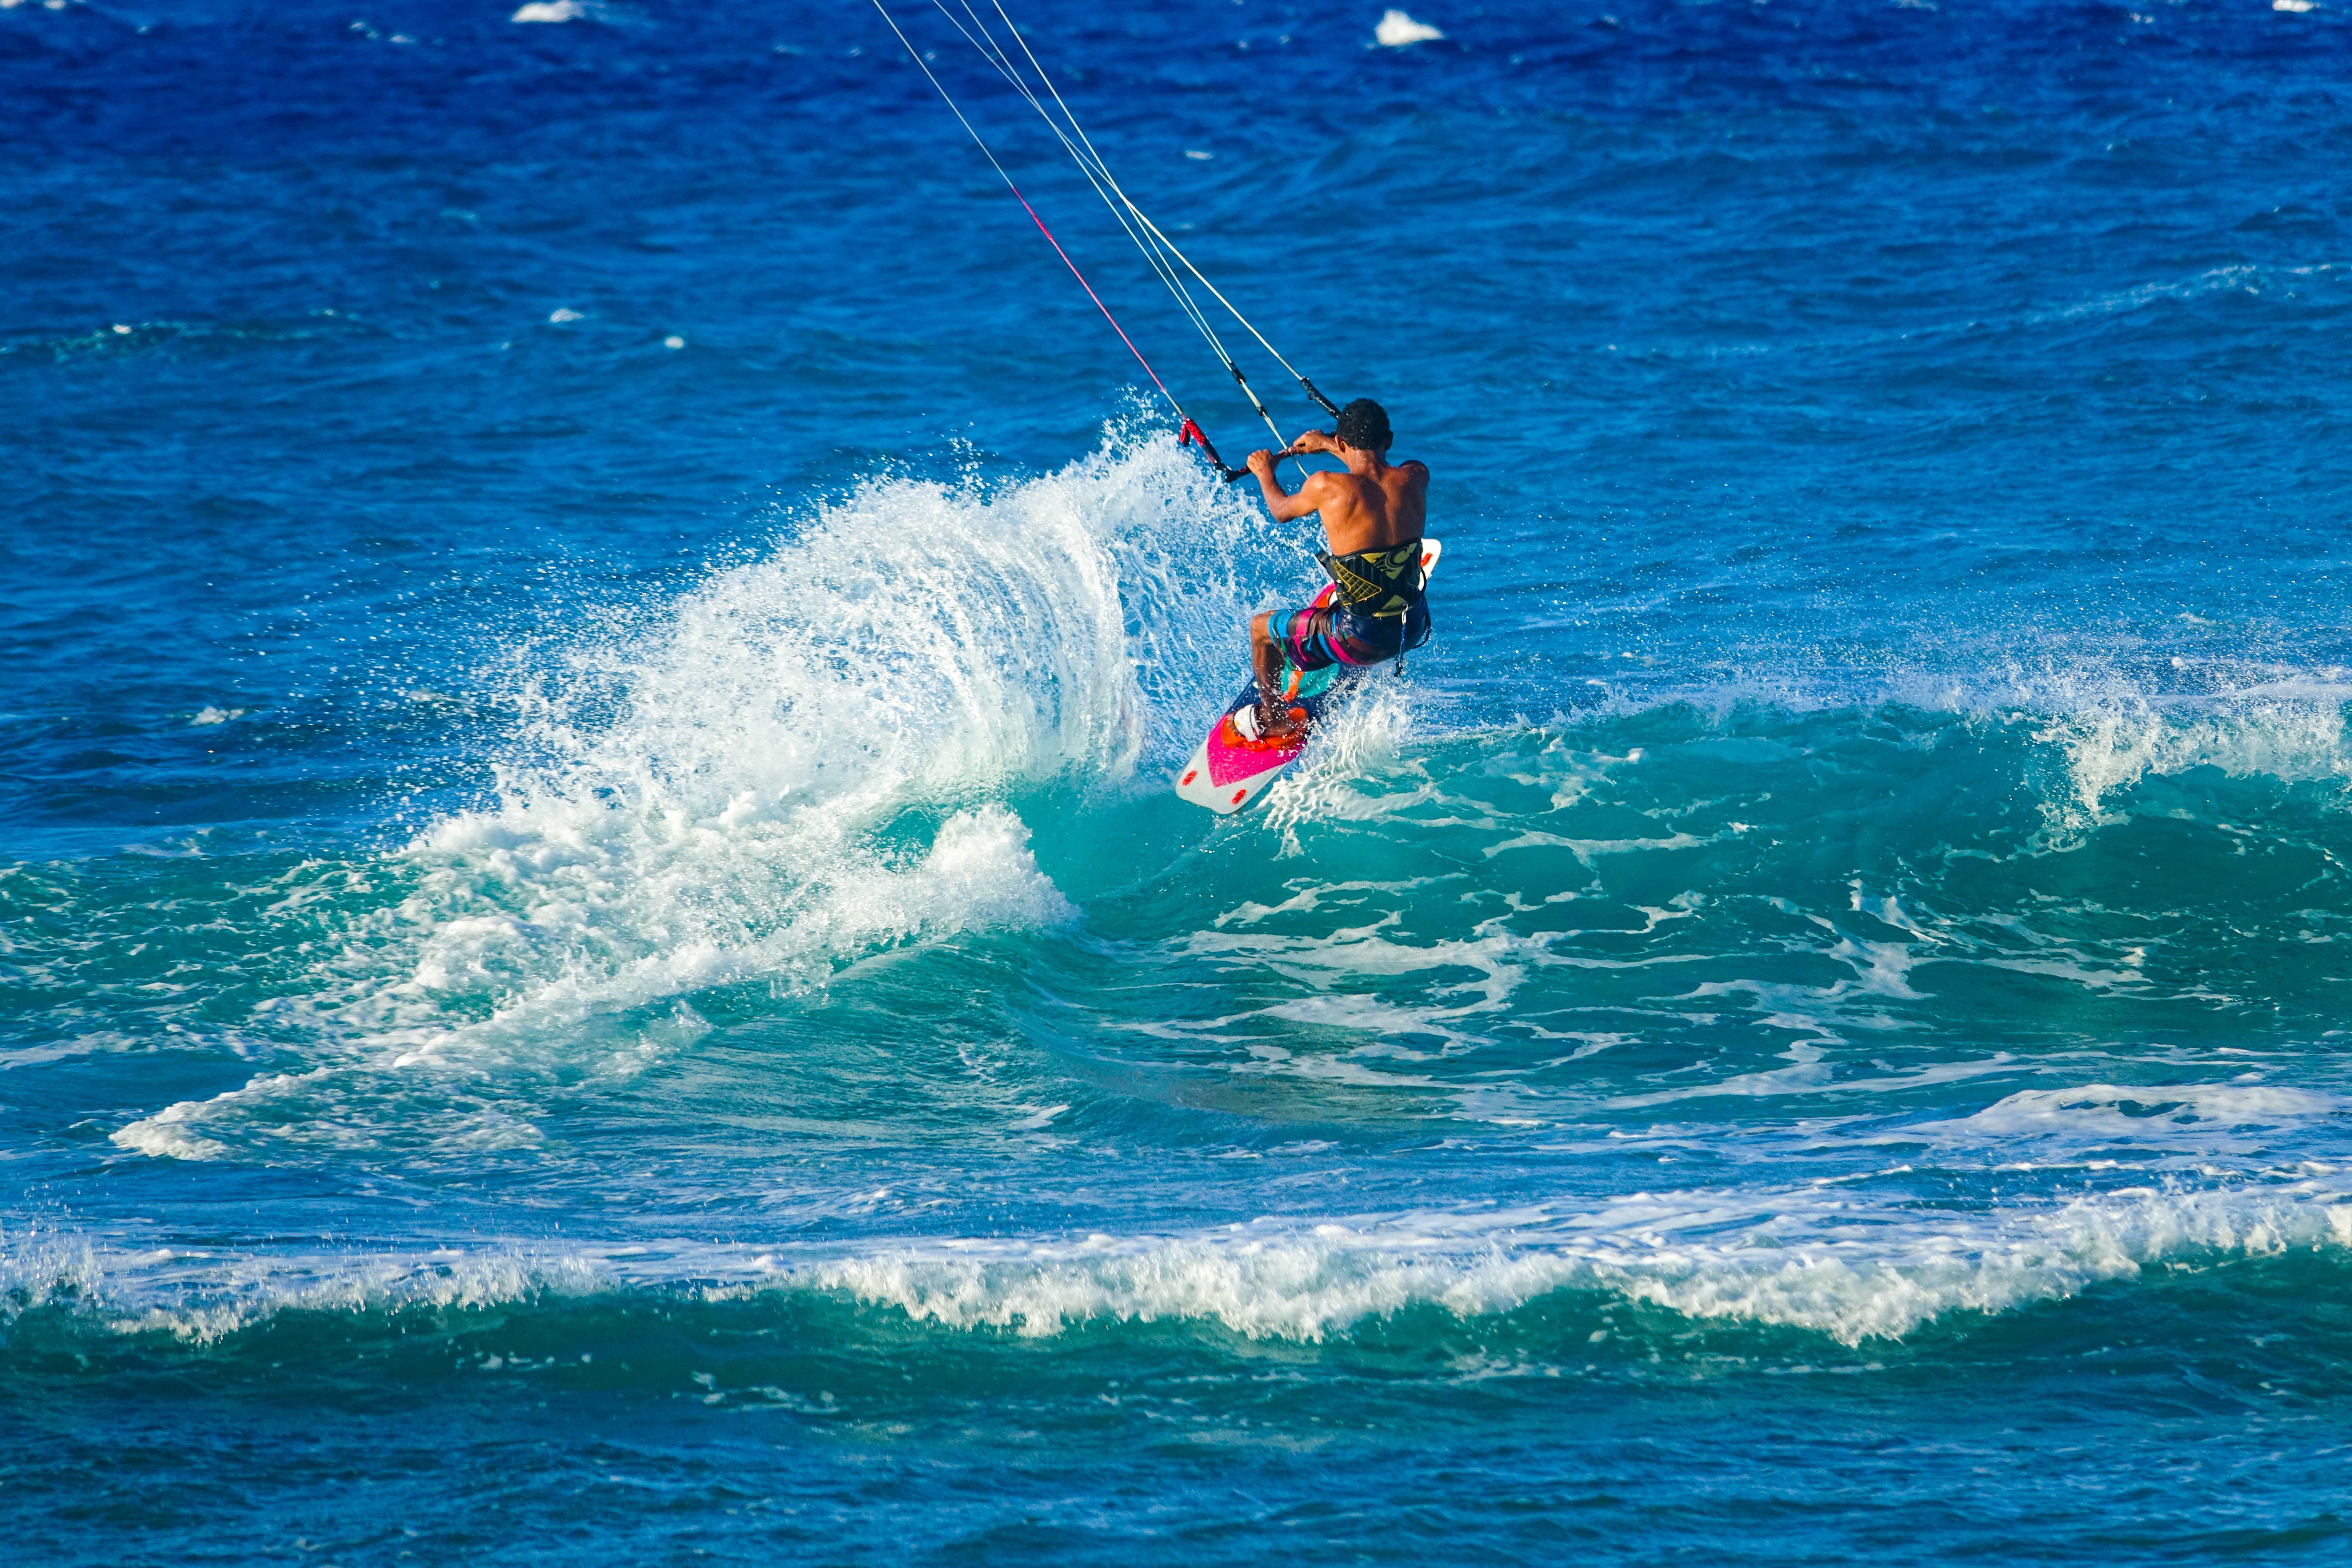
beach, sea, water, ocean, sport, wave, lake, wind, surfer, surf, surfing, sailing, surfboard, holiday, windsurfer, extreme sport, leisure, toy, sports, windsurfing, boats, dynamic, kitesurfing, water sports, water sport, recreational sports, windsport, wind surfing, windsports, wind wave, boardsport, surfing equipment and supplies, kite sports, surface water sports, individual sports